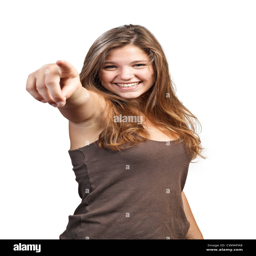
happy woman with hand pointing at you - isolated over a white background